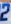
Number: 2